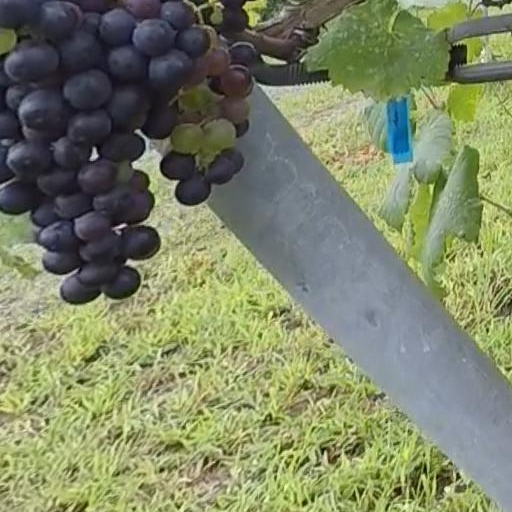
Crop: grape